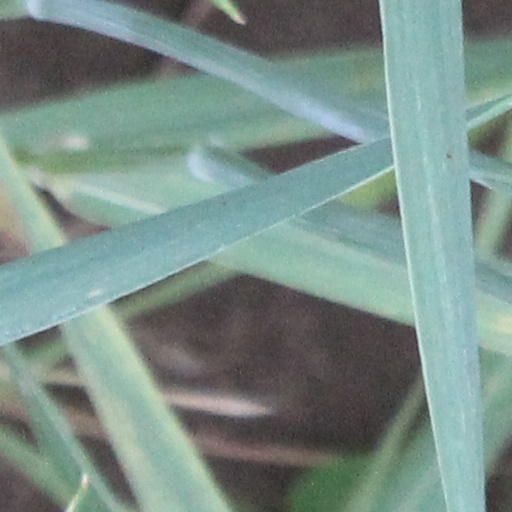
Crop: wheat